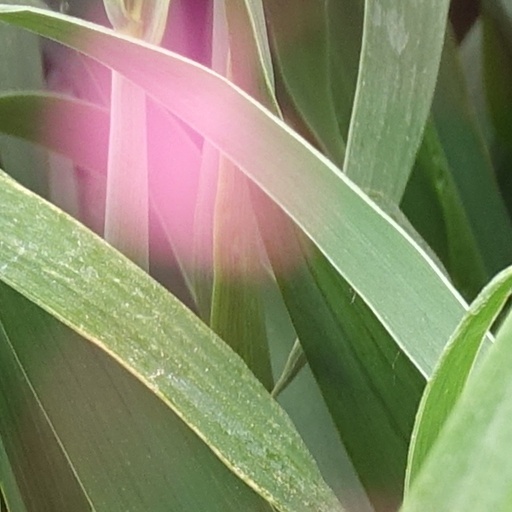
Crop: wheat